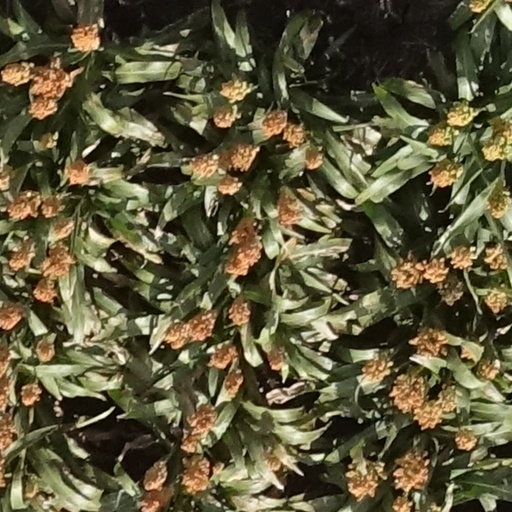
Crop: sorghum